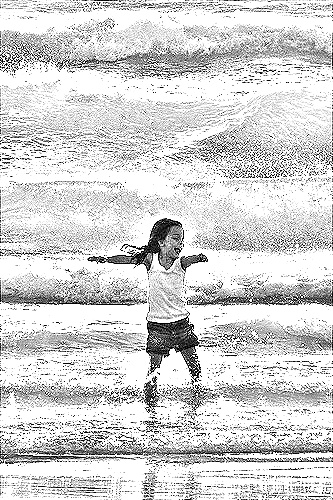
Portrait style: Sketch Portrait